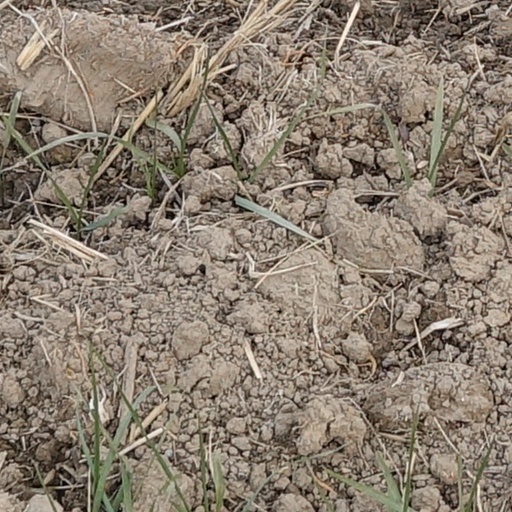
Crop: wheat